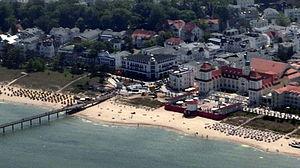
Binz est une ville allemande de l'arrondissement de Poméranie-Occidentale-Rügen, dans le Mecklembourg-Poméranie-Occidentale.